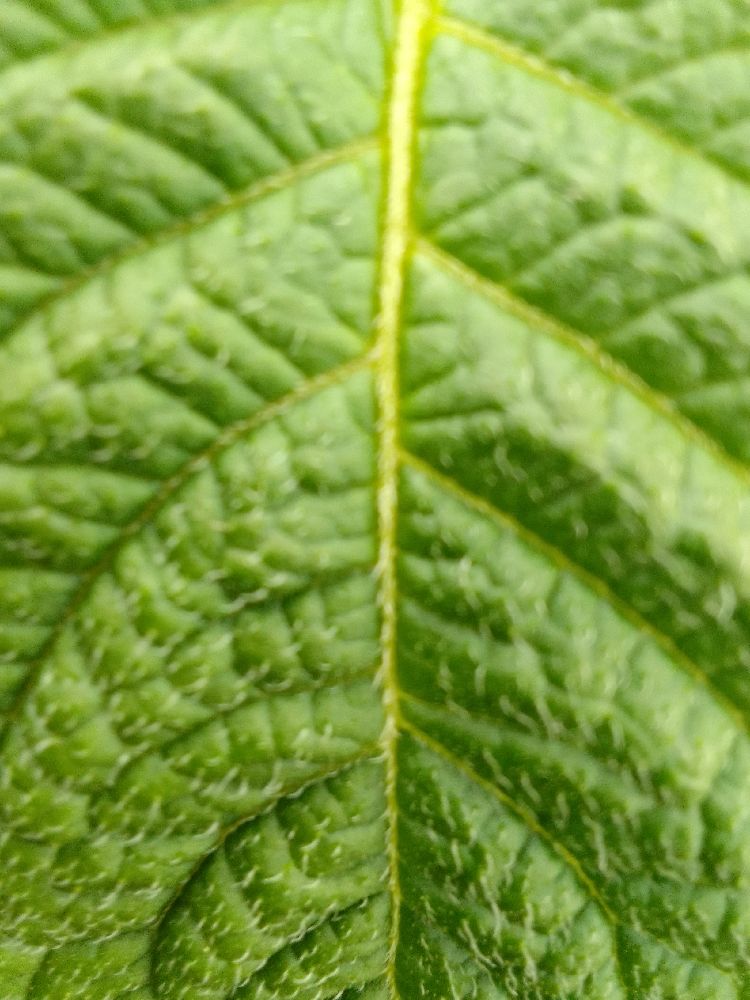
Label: Healthy